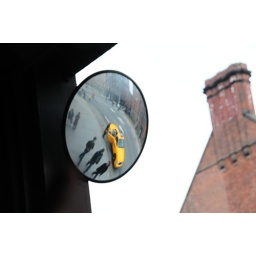
yellow cab + people in black = New York